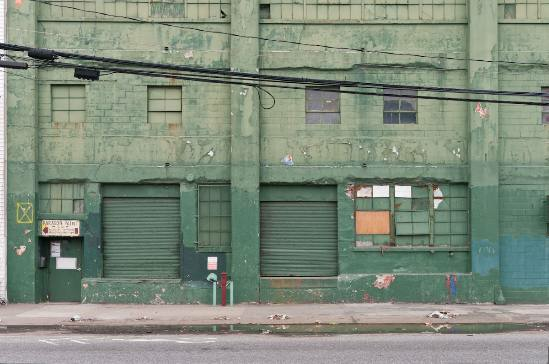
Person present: No